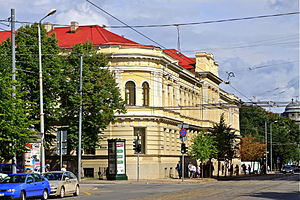
Letlands Musikakademi
Jāzeps Vītols Letlands Musikakademi
Jāzeps Vītols Letlands Musikakademi, tidligere Letlands Konservatorium, er et universitet indenfor musikuddannelse i Letland, som underviser i professionel og akademisk musikteori og historie. Juniorinstitutet hedder Emīls Dārziņs Musikskole. Letlands statslige musikakademi blev grundlagt i 1919 af den lettiske komponist Jāzeps Vītols, som også var den første direktør for Letlands Nationalopera.